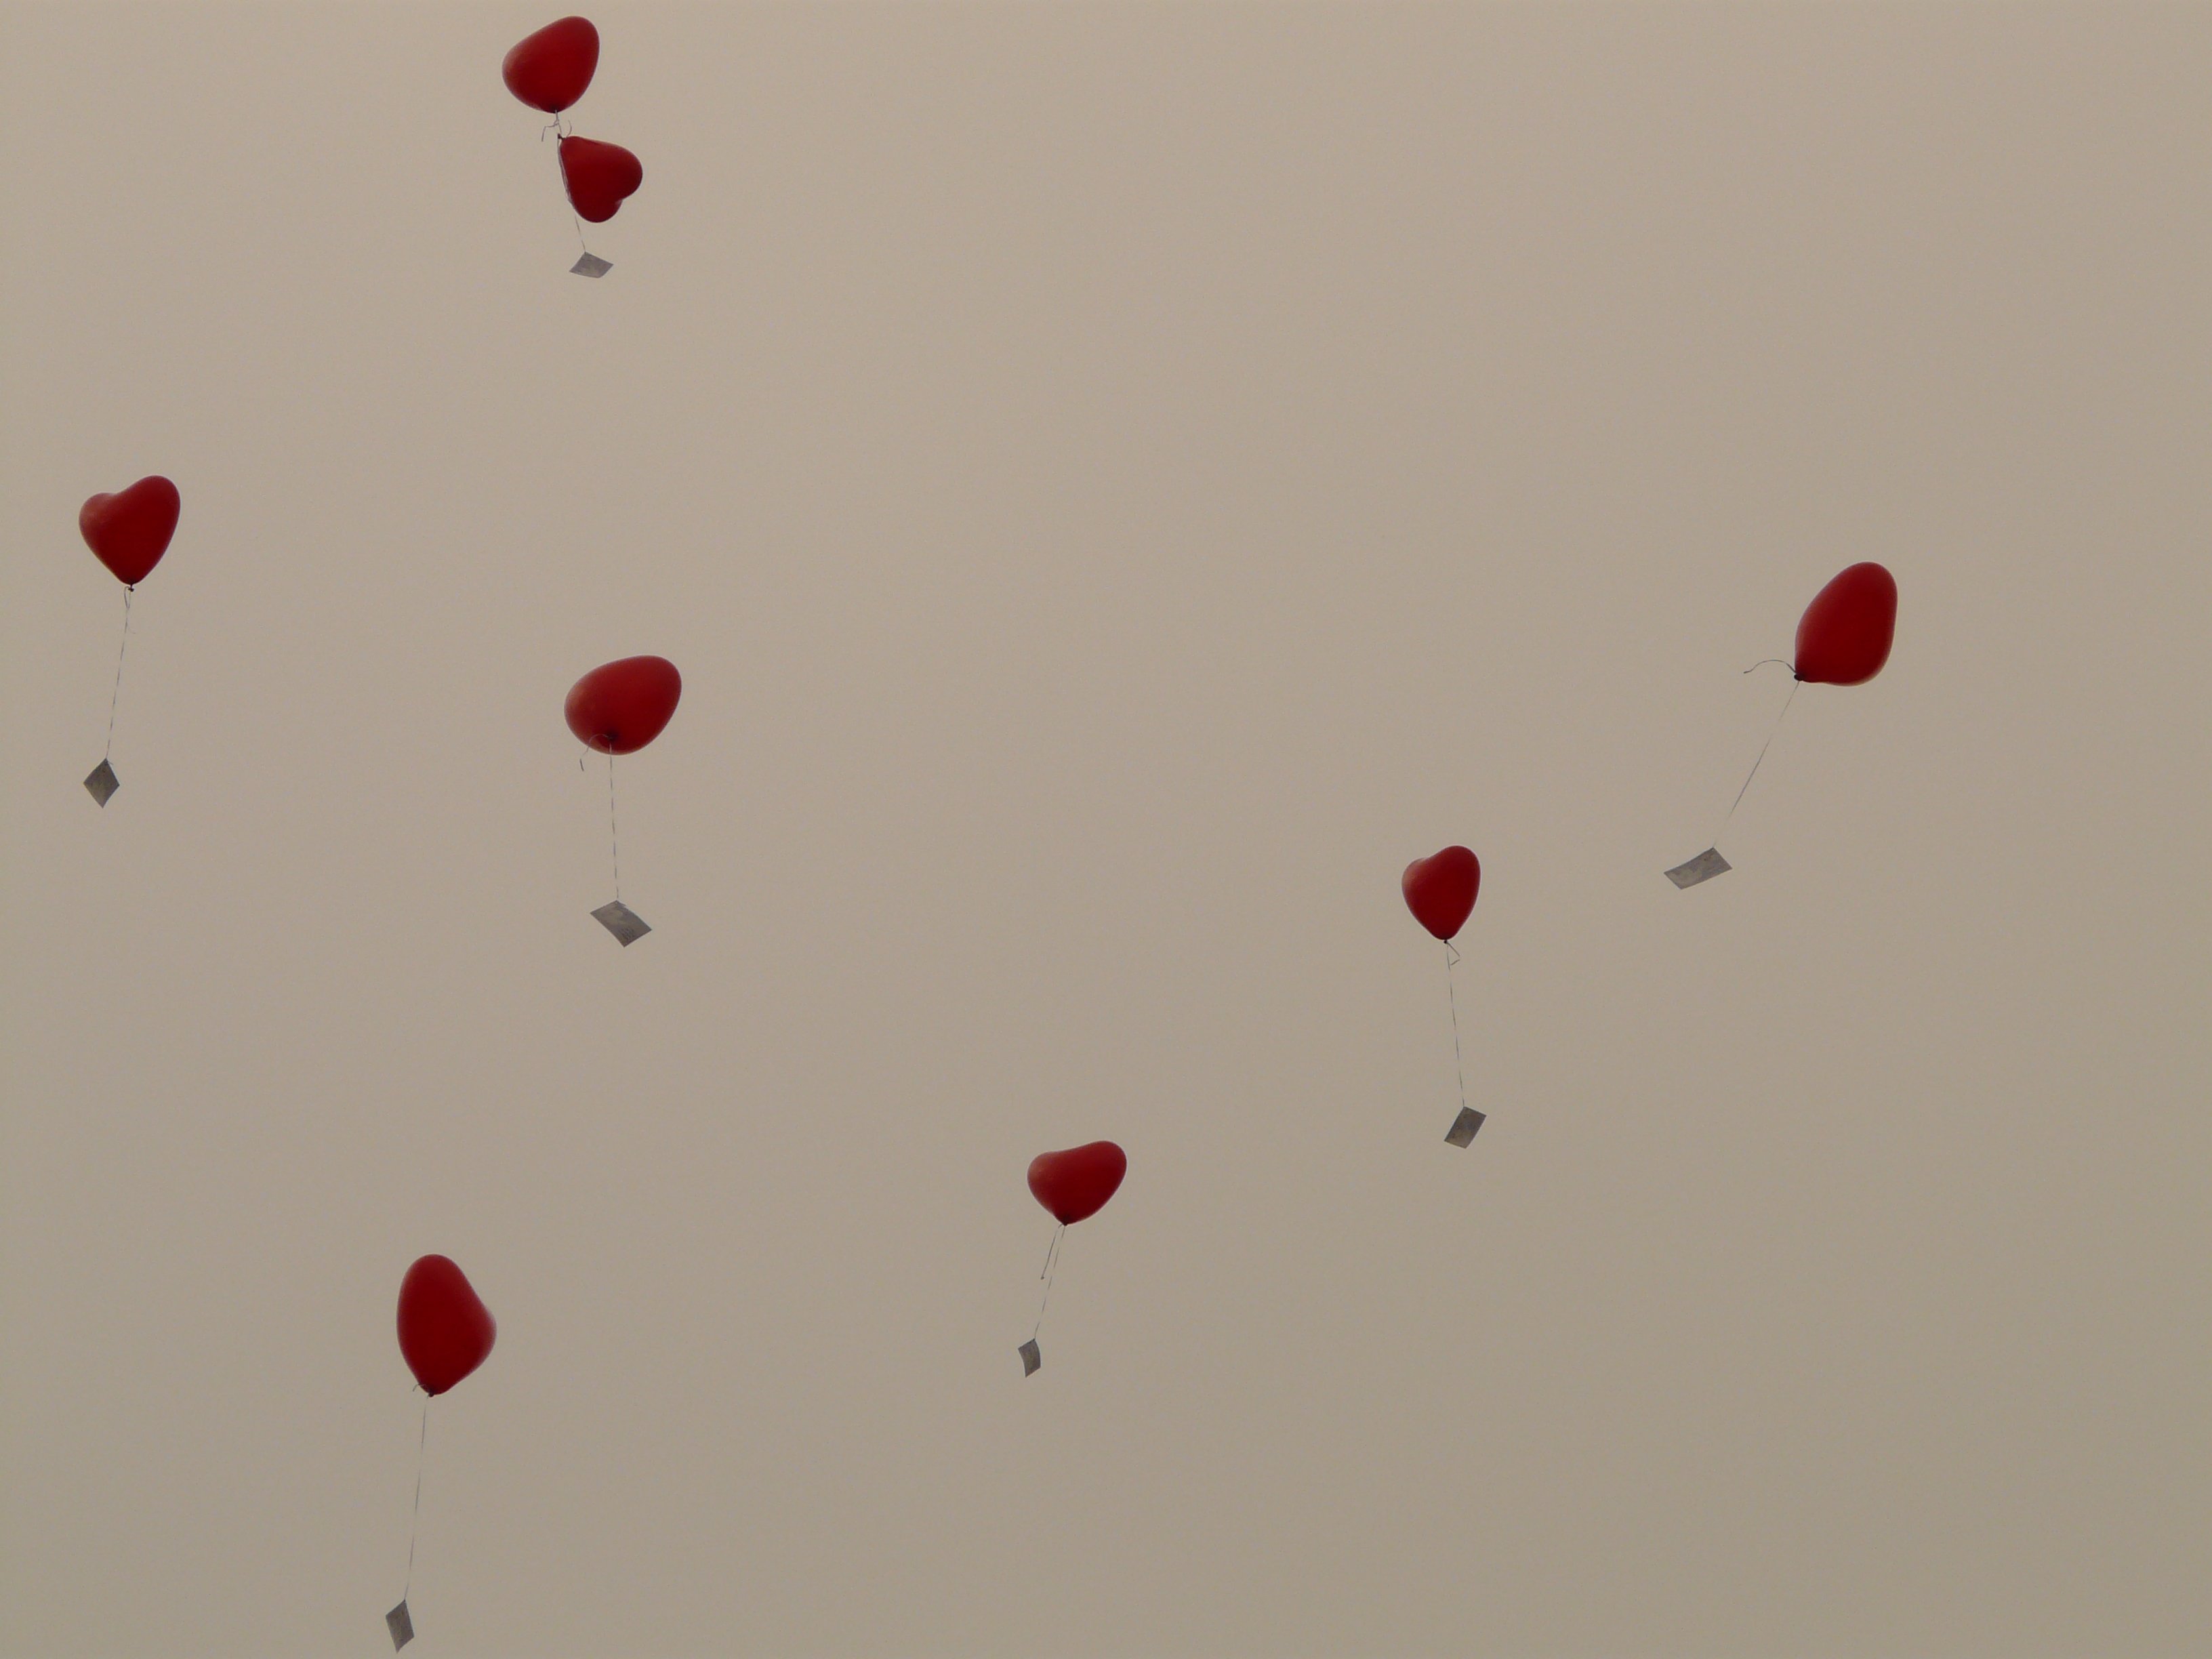
flower, petal, balloon, fly, love, heart, line, red, color, romance, pink, toy, cards, illustration, balloons, organ, shape, atmosphere of earth